855

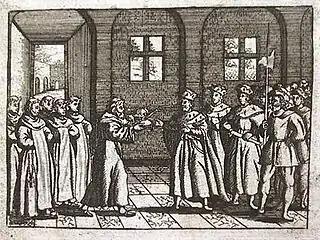
Emperor Lothair I divides Middle Francia between his three sons (Treaty of Prüm).

Year 855 (DCCCLV) was a common year starting on Tuesday of the Julian calendar.